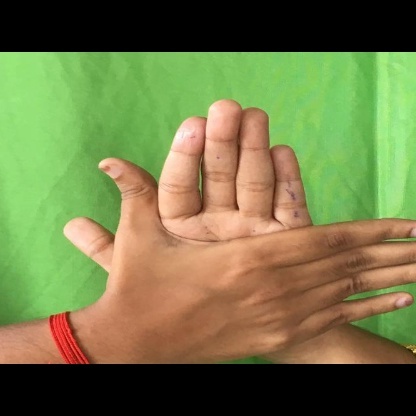
Mudra: Chakra